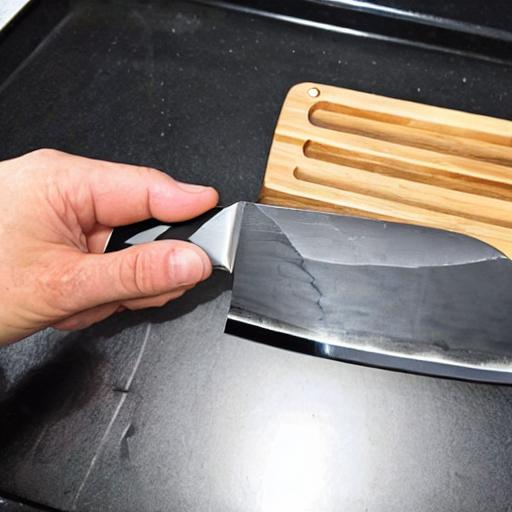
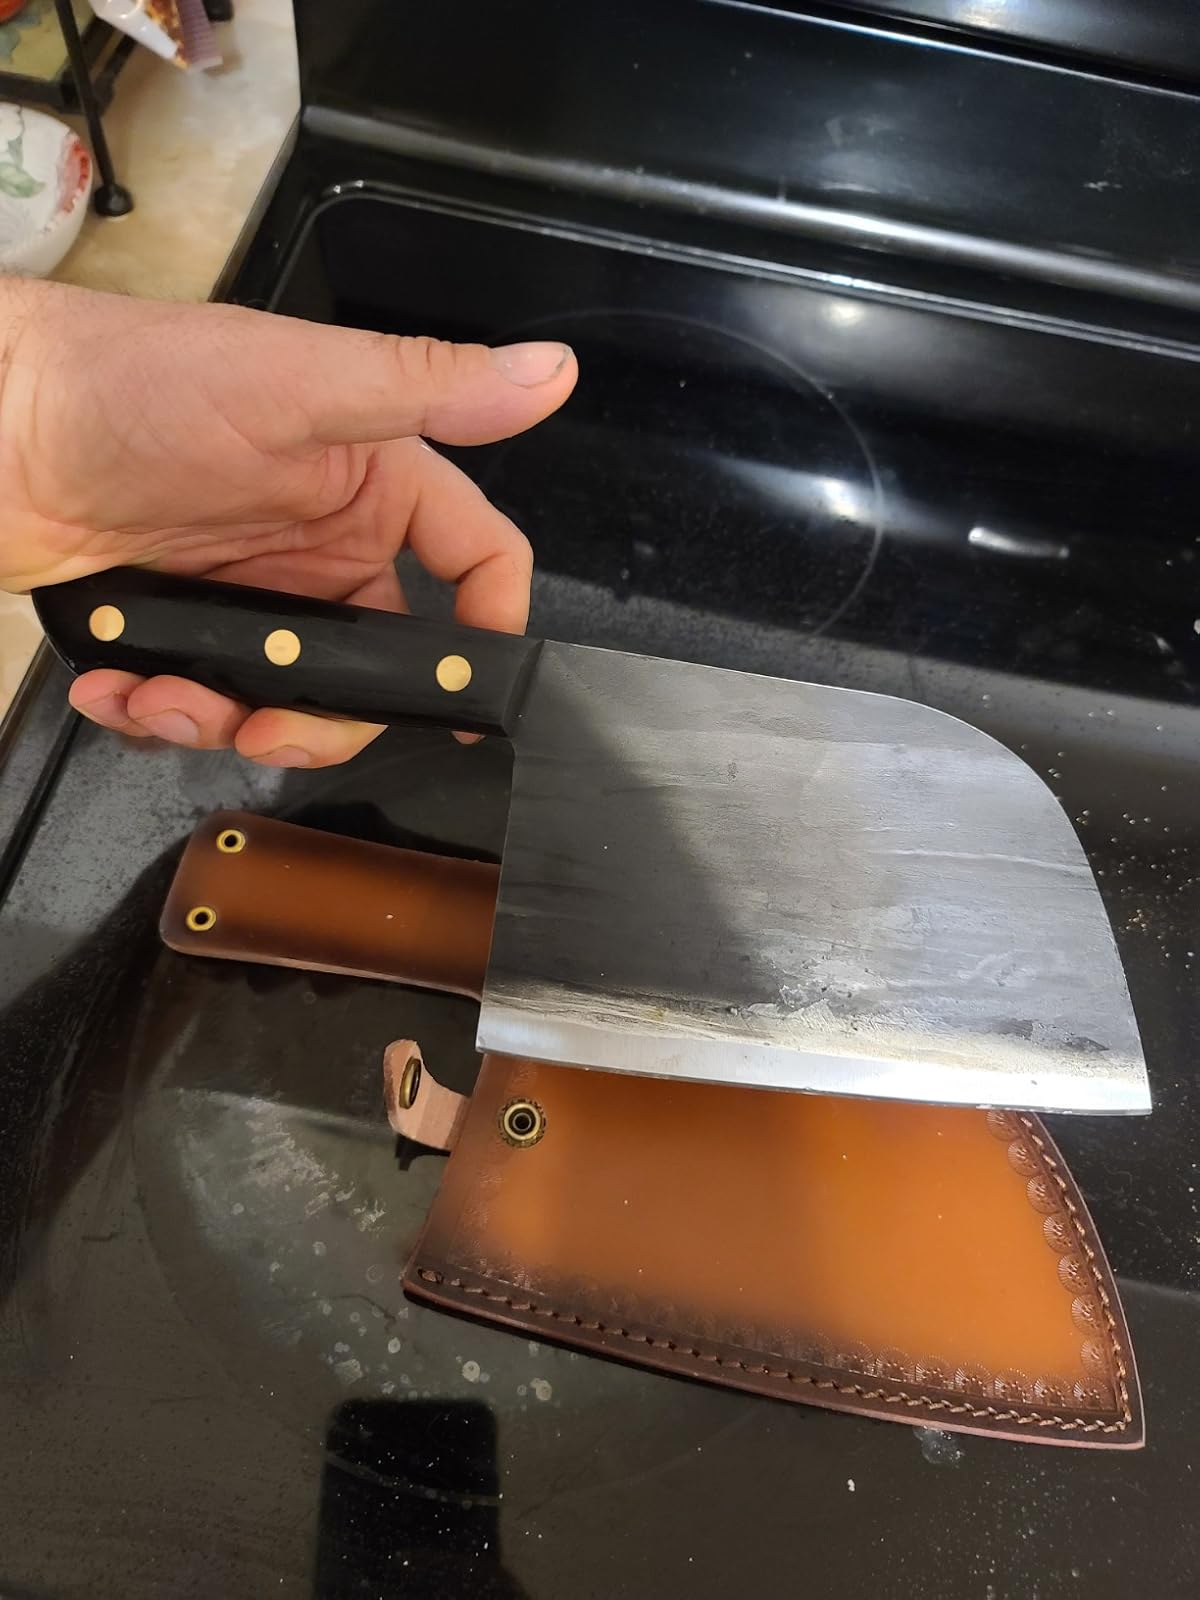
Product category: items_knife
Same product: no